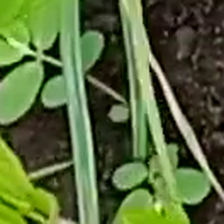
Weed species: Sicklepod_(Senna obtusifolia)